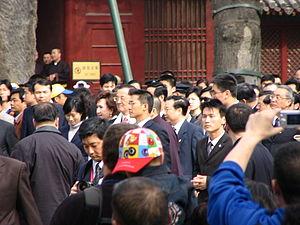
Le Kuomintang, Guomindang, Kuo-Min-Tang, ou Kouo-Min-Tang est le plus ancien parti politique de la Chine contemporaine, présent aujourd'hui à Taïwan. Créé en 1912 par Sun Yat-sen, il domine le gouvernement central de la république de Chine à partir de 1928 jusqu'à la prise de pouvoir par les communistes en 1949. Son influence est limitée depuis à Taïwan où il reste, jusqu'en 1986, le seul parti autorisé. Il reste la première force politique de l'île jusqu'en 2016, gardant durant toute cette période la majorité au Parlement et, sauf de 2000 à 2008, la présidence. En 2016 cependant, il perd tant la majorité au Parlement que la présidence au profit du Parti démocrate progressiste.
Lien Chan est un homme politique taïwanais, né le 27 août 1936 à Xi'an en Chine.
Le Temple de Yonghe ou Temple des Lamas ou « Lamaserie Yonghe » ou Yonghe Gong est un temple du bouddhisme tibétain de Pékin fondé en 1694, sous la dynastie Qing.